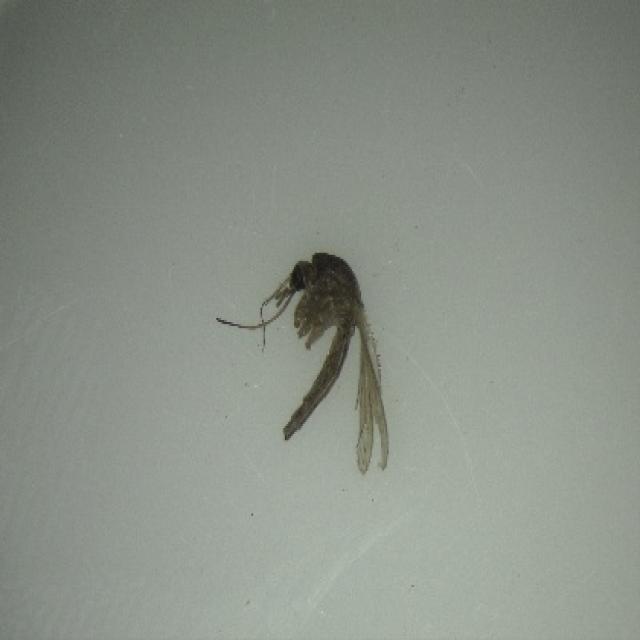
Species: aedes_vexans